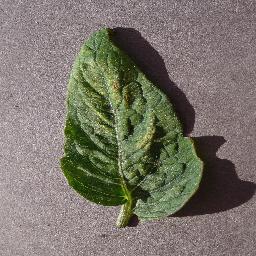
Label: Tomato___Spider_mites Two-spotted_spider_mite